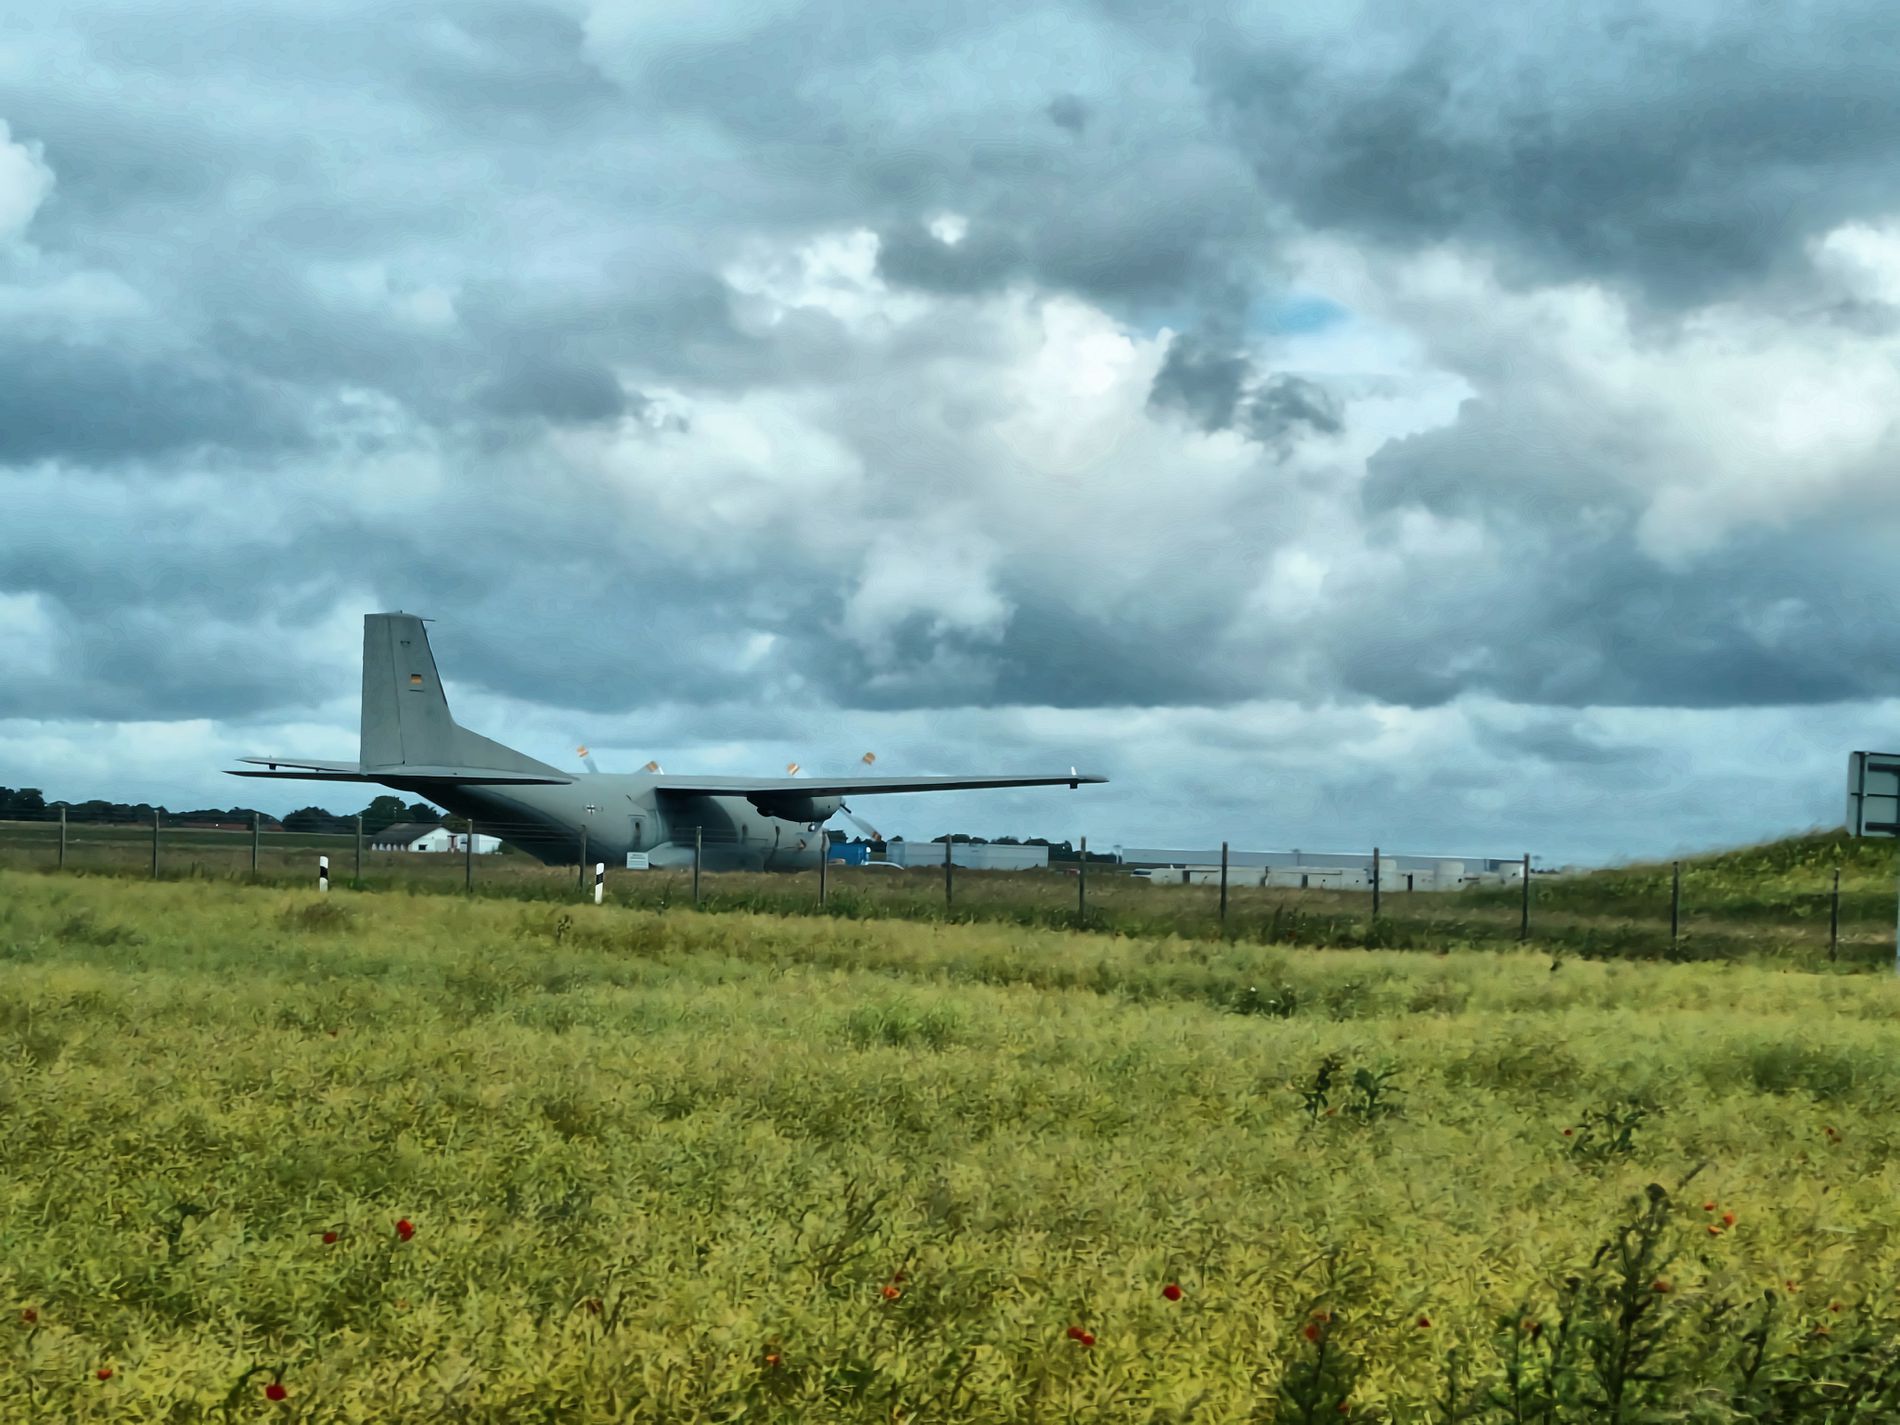
military aircraft
A picture of a military aircraft standing still on a runway beneath heavy clouds and open grassy fields.
Shot from ground level from the side, the image depicts an idle military transport aircraft parked surrounded by grassy fields under a gray sky, making a charming, ready to take off atmosphere.
Labels: Airport, Airfield, Grass, Plant, Cloud, Nature, Outdoors, Sky, Landscape, Aircraft, Airplane, Transportation, Vehicle, Field, Grassland, Airliner, Landing, Scenery, Flight, Cumulus, Weather, Jet, Vegetation, Warplane, Architecture, Building, Shelter, Takeoff, Bomber, Land, Countryside, Farm, Pasture, Rural, Meadow, Sign, Tree, Buildings, Grassy fields, Trees
Camera: SONY SLT-A57
ISO: 200